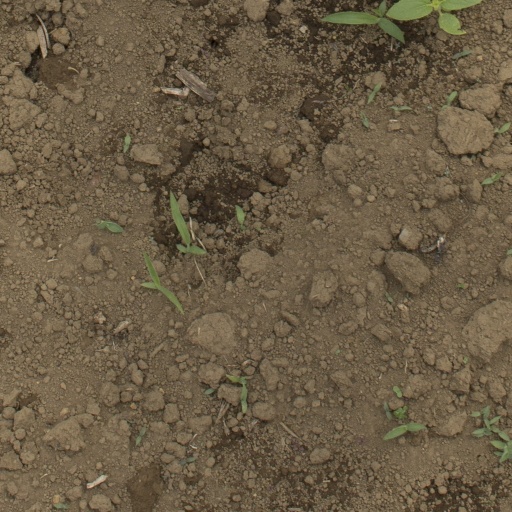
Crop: Jerusalem artichoke